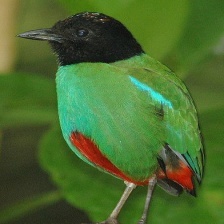
Species: RED BELLIED PITTA
Scientific name: PITTA ERYTHROGASTER